Auxiliary floating drydock

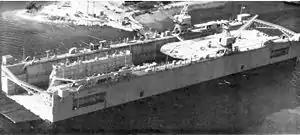

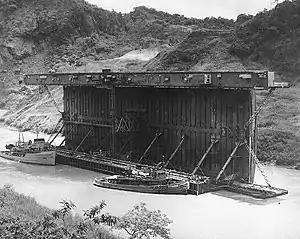
YFD-6 center section floated through the Panama Canal on its side. Towed by USS "Alarka" (YTB-229) (center) and USS "Umpqua" (ATA-209) (left) in 1945. Navy SeaBees turned it on its side with many pontoons to fit through the canal

AFDM are from 6,800 to 8,000 tons and are from long. An AFDM has a crew of 140 to 200 men. An AFDM had a lift capacity 18,000 tons and was armed with two 40 mm and four 20 mm guns. It also had two -ton cranes with 16 ballast tank compartments. AFDMs were built in three pieces, a long center section and two shorter sections, one at each end. All AFDM also had Yard Floating Docks (YFD) class numbers.